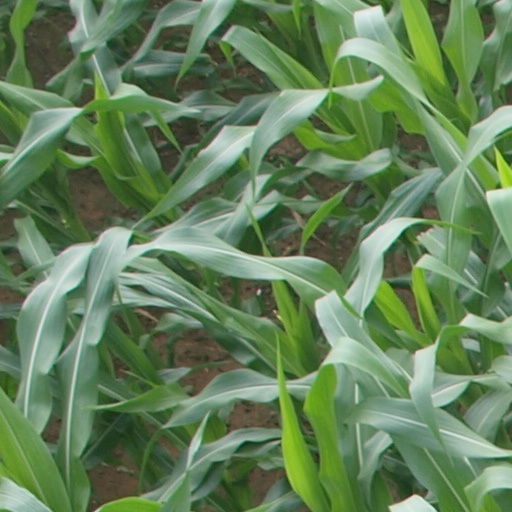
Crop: maize; corn